Nipissing University

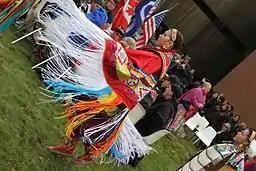
The Office of Indigenous Initiatives hosts a Welcome Powwow at the beginning of each academic year.

The Aboriginal Advantage Program is a transition program for Indigenous students. It is offered to first year students, whether they are entering from high school, transferring from college, or are a mature student. The Aboriginal Advantage Program gives these students a taste of university by allowing them to earn up to 24 university credits while receiving academic and personal support.